Cortes Generales

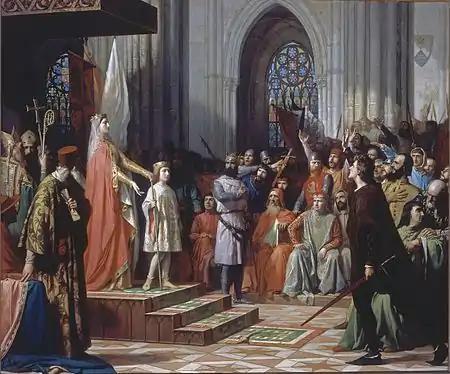
Queen Maria de Molina presents her son Ferdinand IV to the 1295 Cortes of Valladolid.

During the Reconquista, the growth of trade and an urbanized middle class expanded their importance at the various corteses. The king retained the ability to call and dismiss the Cortes but tended to exchange , further grants of privileges and autonomy, to the residents of certain cities in exchange for lump sum payments to meet military and other obligations. (Modern Navarre preserves certain rights and privileges in its current statute of autonomy directly derived from these fueros.) In some cases, the Cortes was able to independently select agents to act as permanent advisors to the king between its sessions.